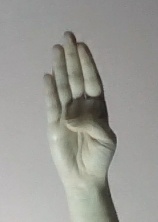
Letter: kaaf